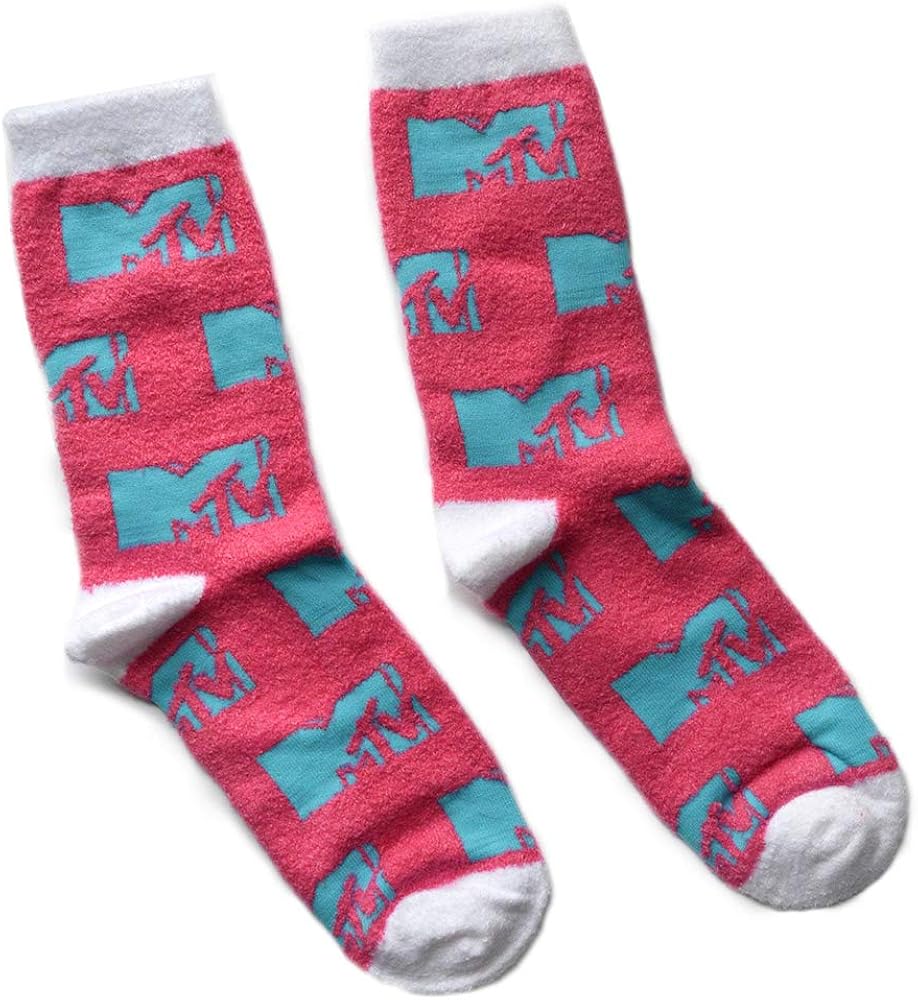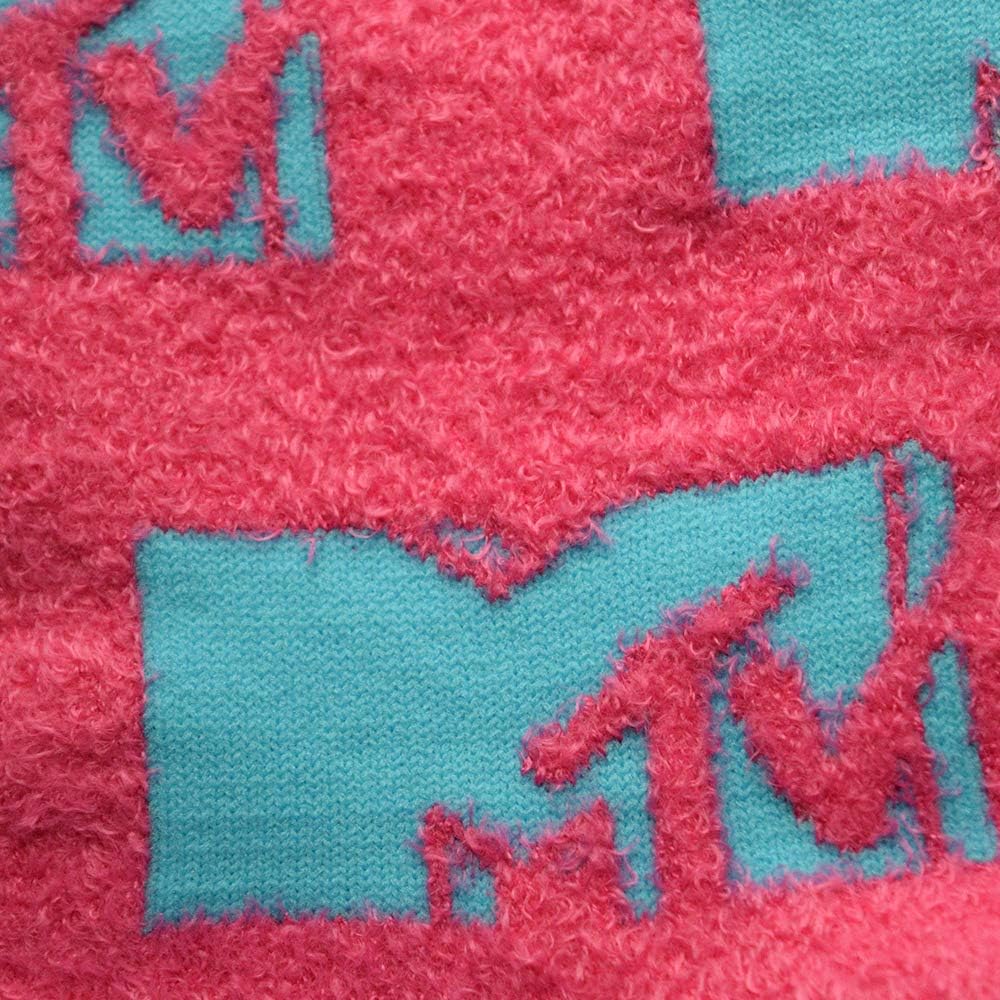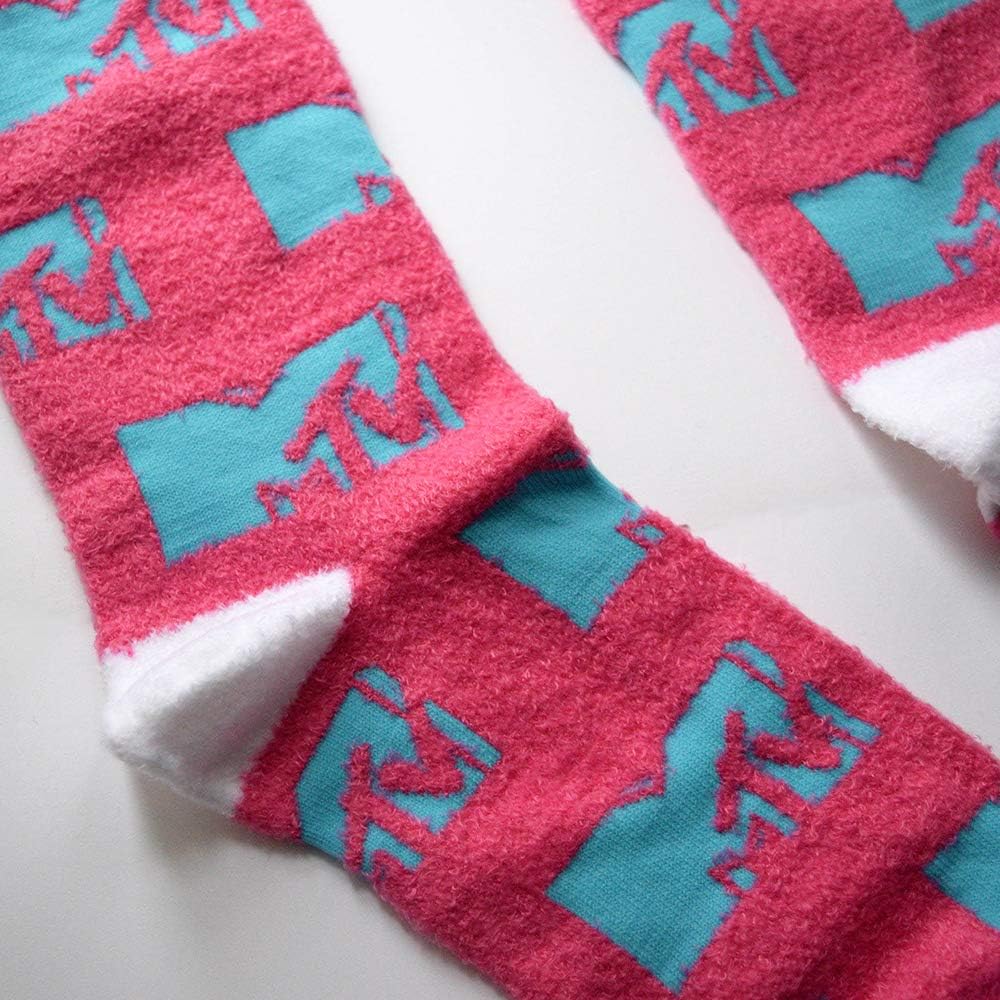
MTV Fuzzy Cozy Socks - Unisex Fluffy Plush Crew Socks for Home One Size Fits Most
Category: AMAZON FASHION
Get ready to rock your socks ON! Whether you wear them with sneakers, sandals, or on their own, these super-soft and comfortable MTV Fuzzy Socks will give your wardrobe a rockin' upgrade! Featuring the MTV logo all over, these cozy fuzzy socks show the world that you are the #1 MTV fan with each step.
Features: Cotton,Nylon | Pull On closure | Machine Wash | OFFICIALLY LICENSED: These are officially licensed MTV socks | Size: One size fits most. Men 7-14, Women 7.5 and up | Composition: 77% Cotton, 21% Nylon, 2% Lycra | MULTI-FUNCTION: These quality socks are suitable for lots of different occasions. You can wear them to work, to school, at home while you're lounging, outdoors for a walk, and more! The perfect MTV gift for your lover, friend, mom, dad, etc. for holidays, birthdays, and other special occasions!